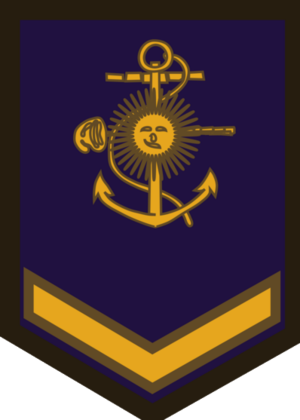
La marine de la République argentine est la marine de guerre de l'Argentine. Elle est l'une des trois branches des forces armées argentines, avec l'armée de terre et la force aérienne.